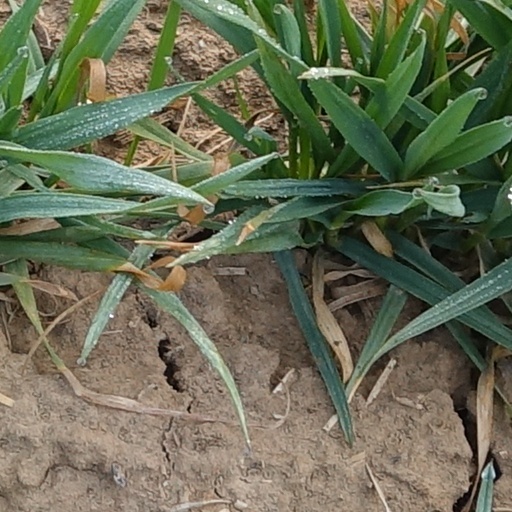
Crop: wheat